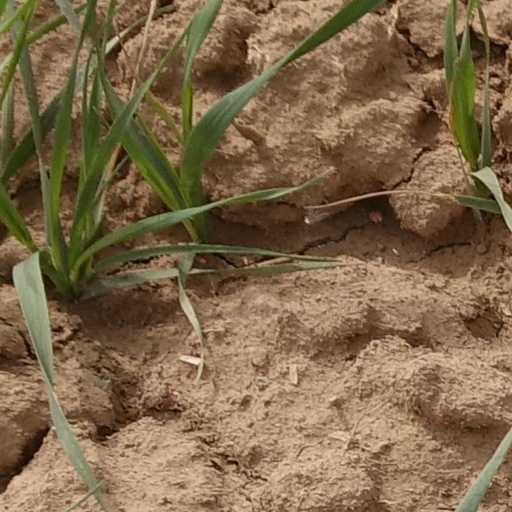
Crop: wheat